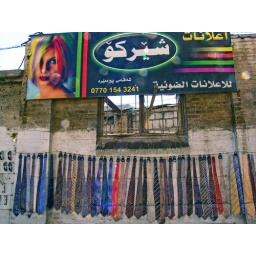
Iraq Kurdistan 2008  Suleimania: Ties on a wall in the market